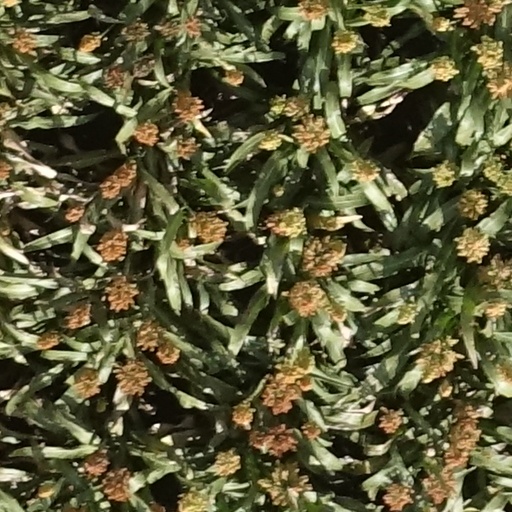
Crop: sorghum